1990 World Snooker Championship

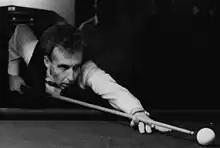
Terry Griffiths "(pictured in 1991)" reached the quarter-finals for the seventh consecutive year.

The second round, which took place between 18 and 22 April, was played as best-of-25-frames matches spread over three sessions. Davis led James 5–3 after their first session, and added the first five frames of the second session. The second session finished with Davis 11–5 up, and he went on to win 13–7. Foulds and Thorne each won four frames in the first session of their match, with Foulds taking the eighth frame on a re-spotted black. Foulds won five consecutive frames from 8–11 and eliminated Thorne. Griffiths led Knowles 10–3 and 11–5, and won 13–6. Virgo won the first three frames against White, but the pair were at 4–4 when the first session finished. White took all eight frames in the second session and progressed with the score at 13–6.